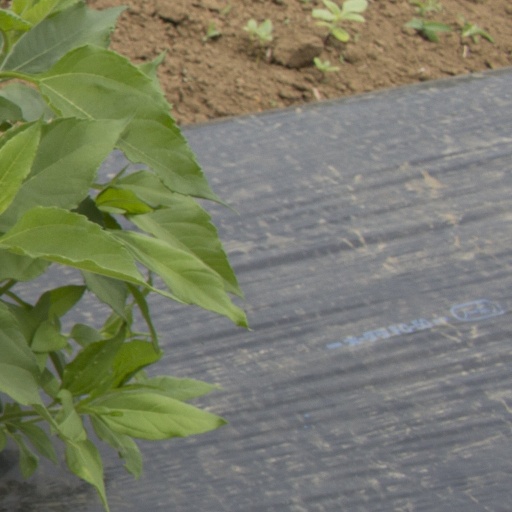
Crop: Jerusalem artichoke